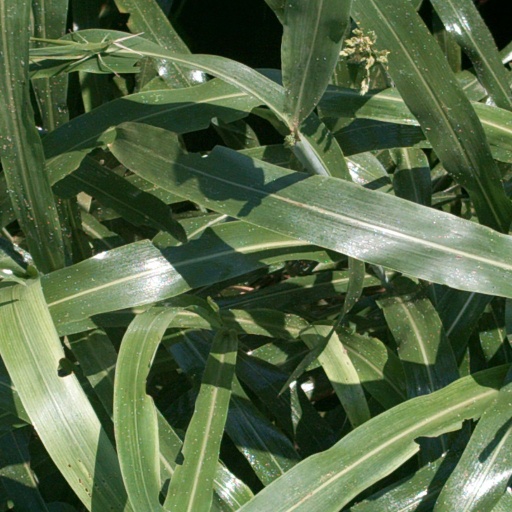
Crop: sorghum